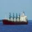
Label: ship